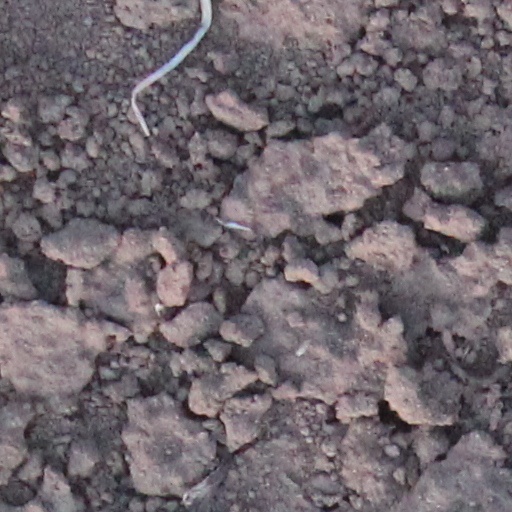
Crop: wheat